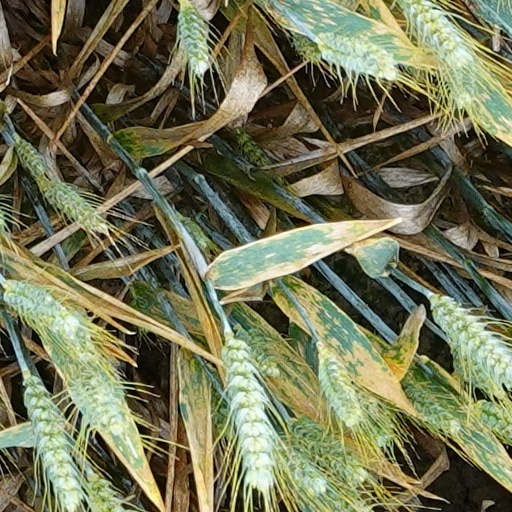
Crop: wheat